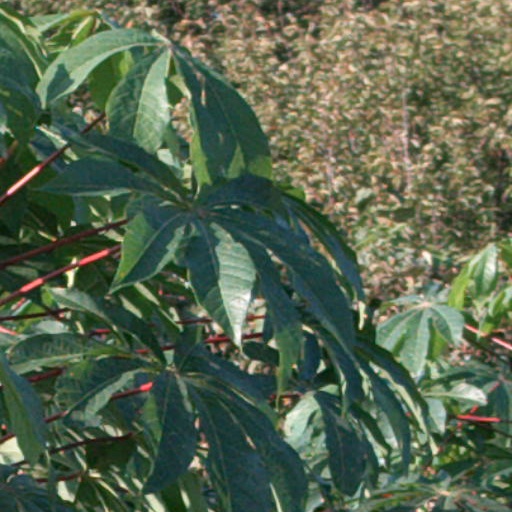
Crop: cassava